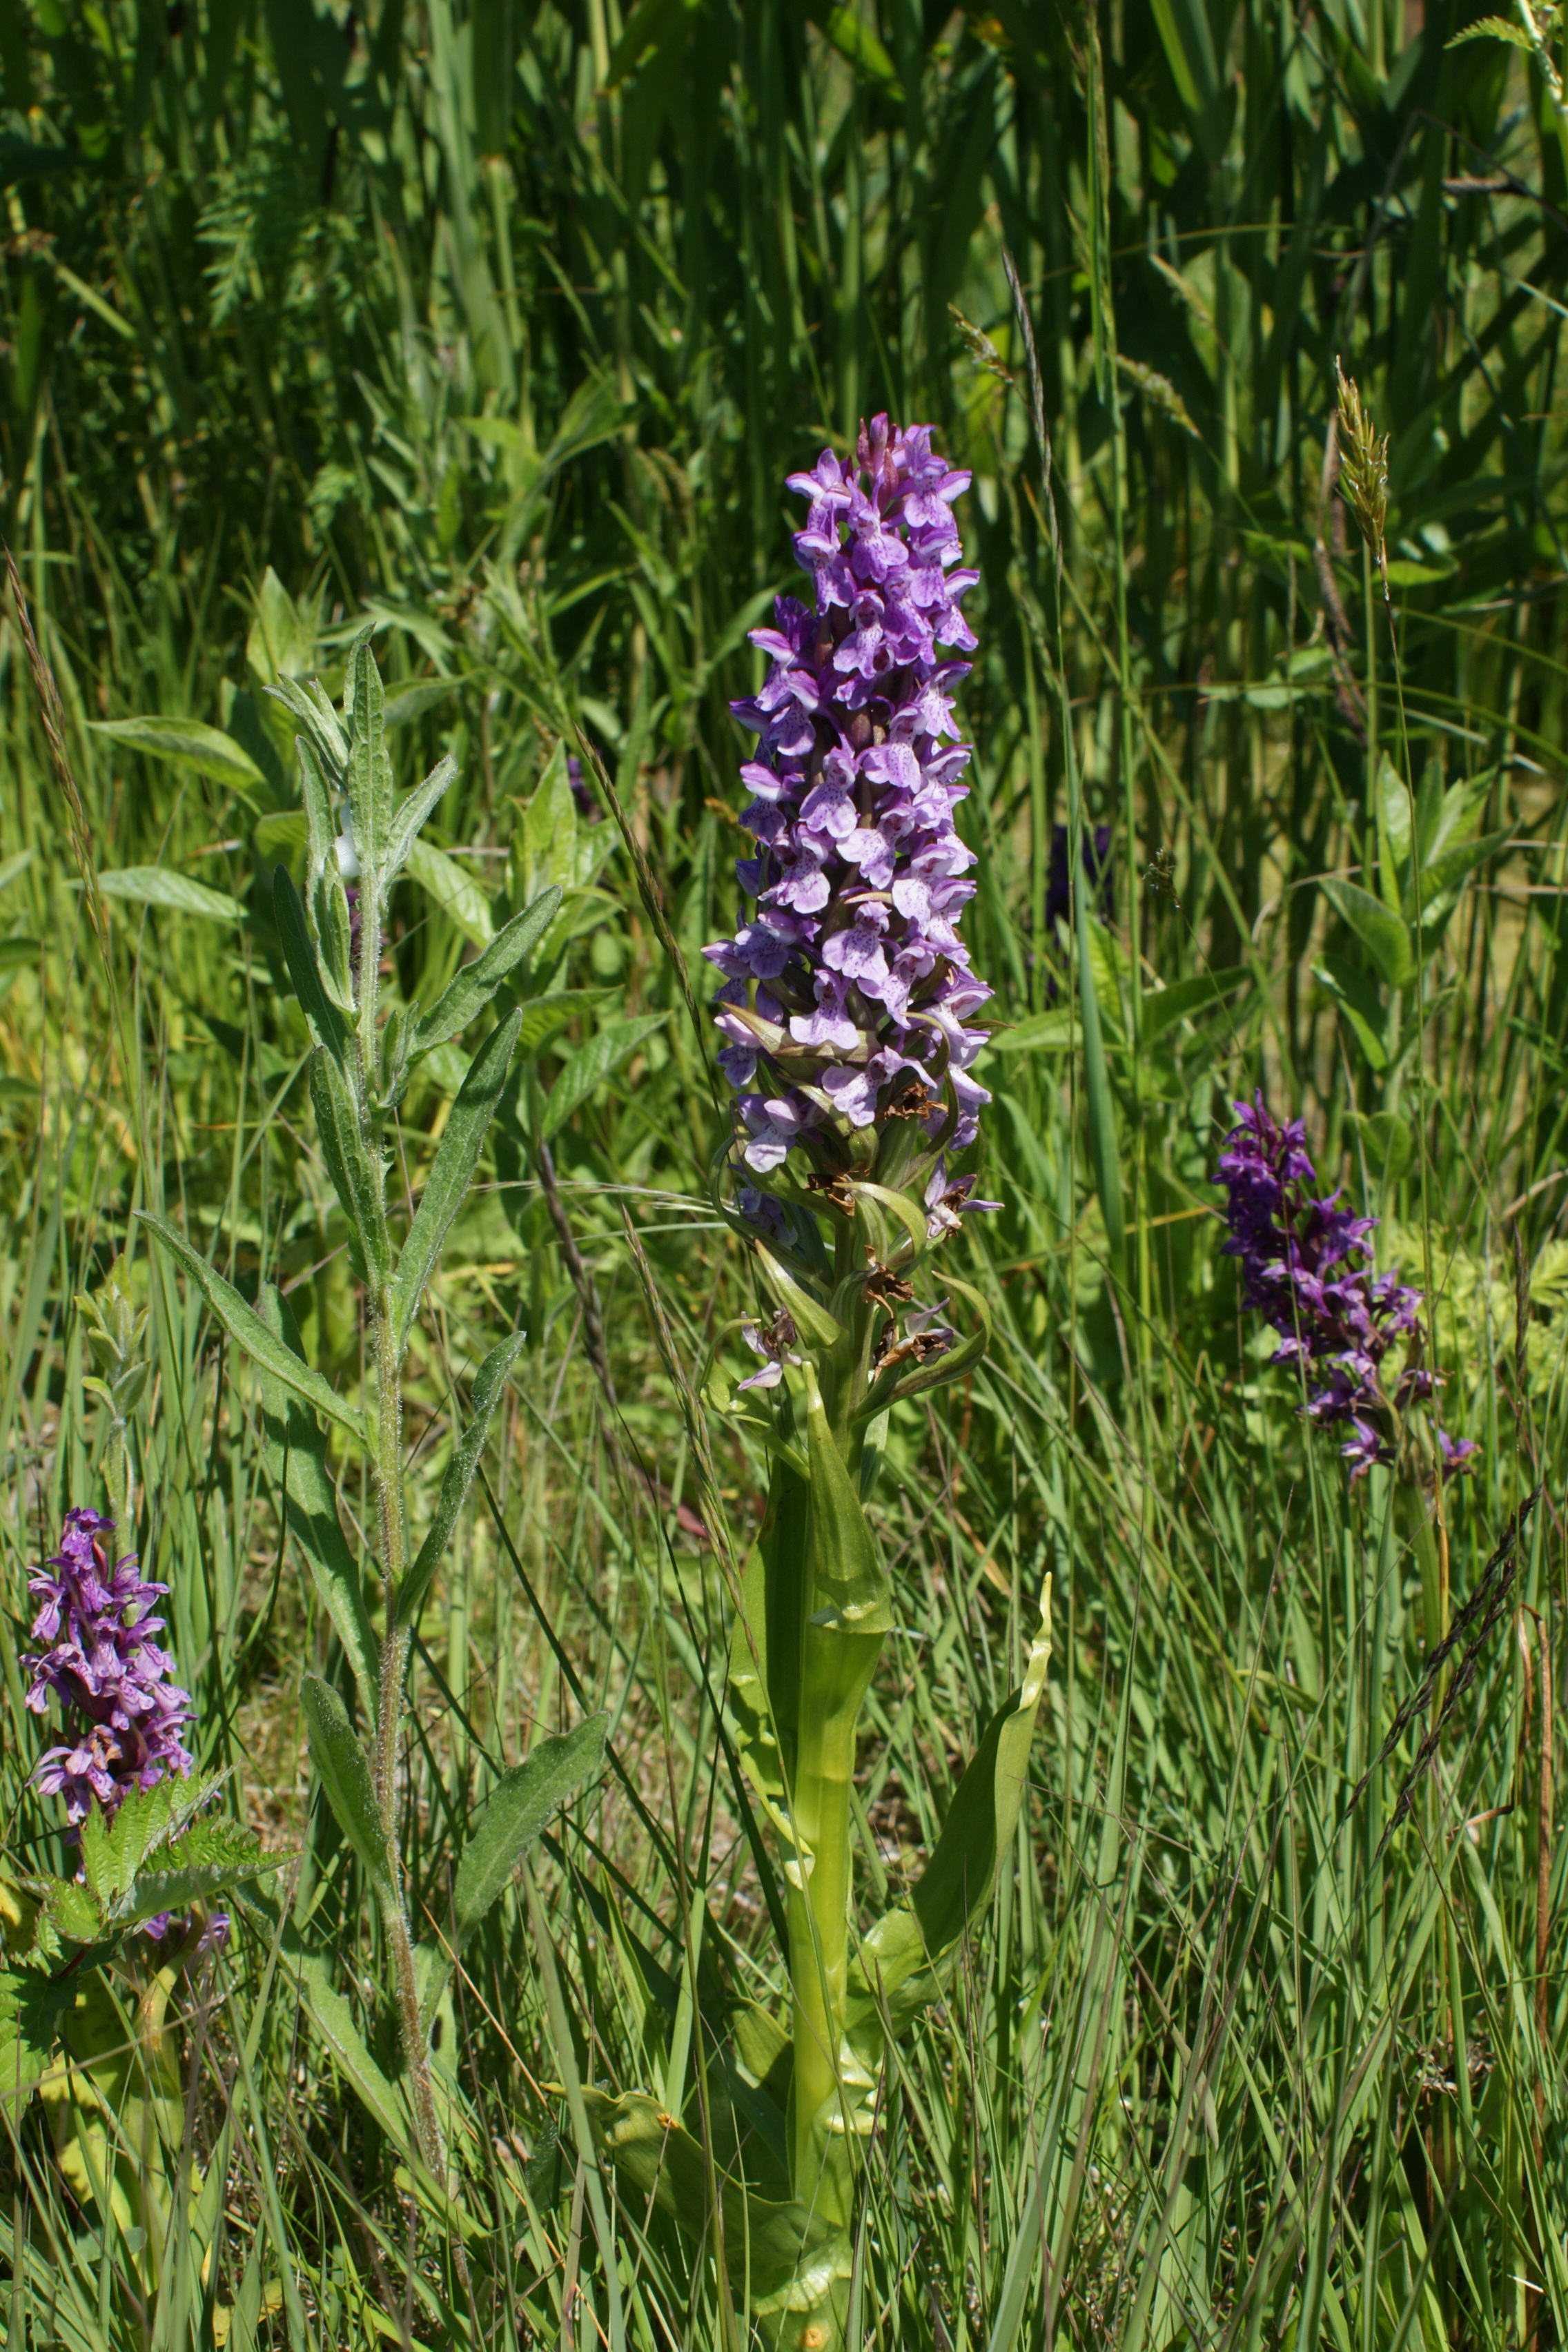
nature, grass, plant, meadow, prairie, flower, herb, natural, botany, biodiversity, flora, lavender, botanical, orchid, wildflower, purple flower, lupin, flowering plant, fragility, grass family, land plant, english lavender, french lavender, dactylorhiza praetermissa